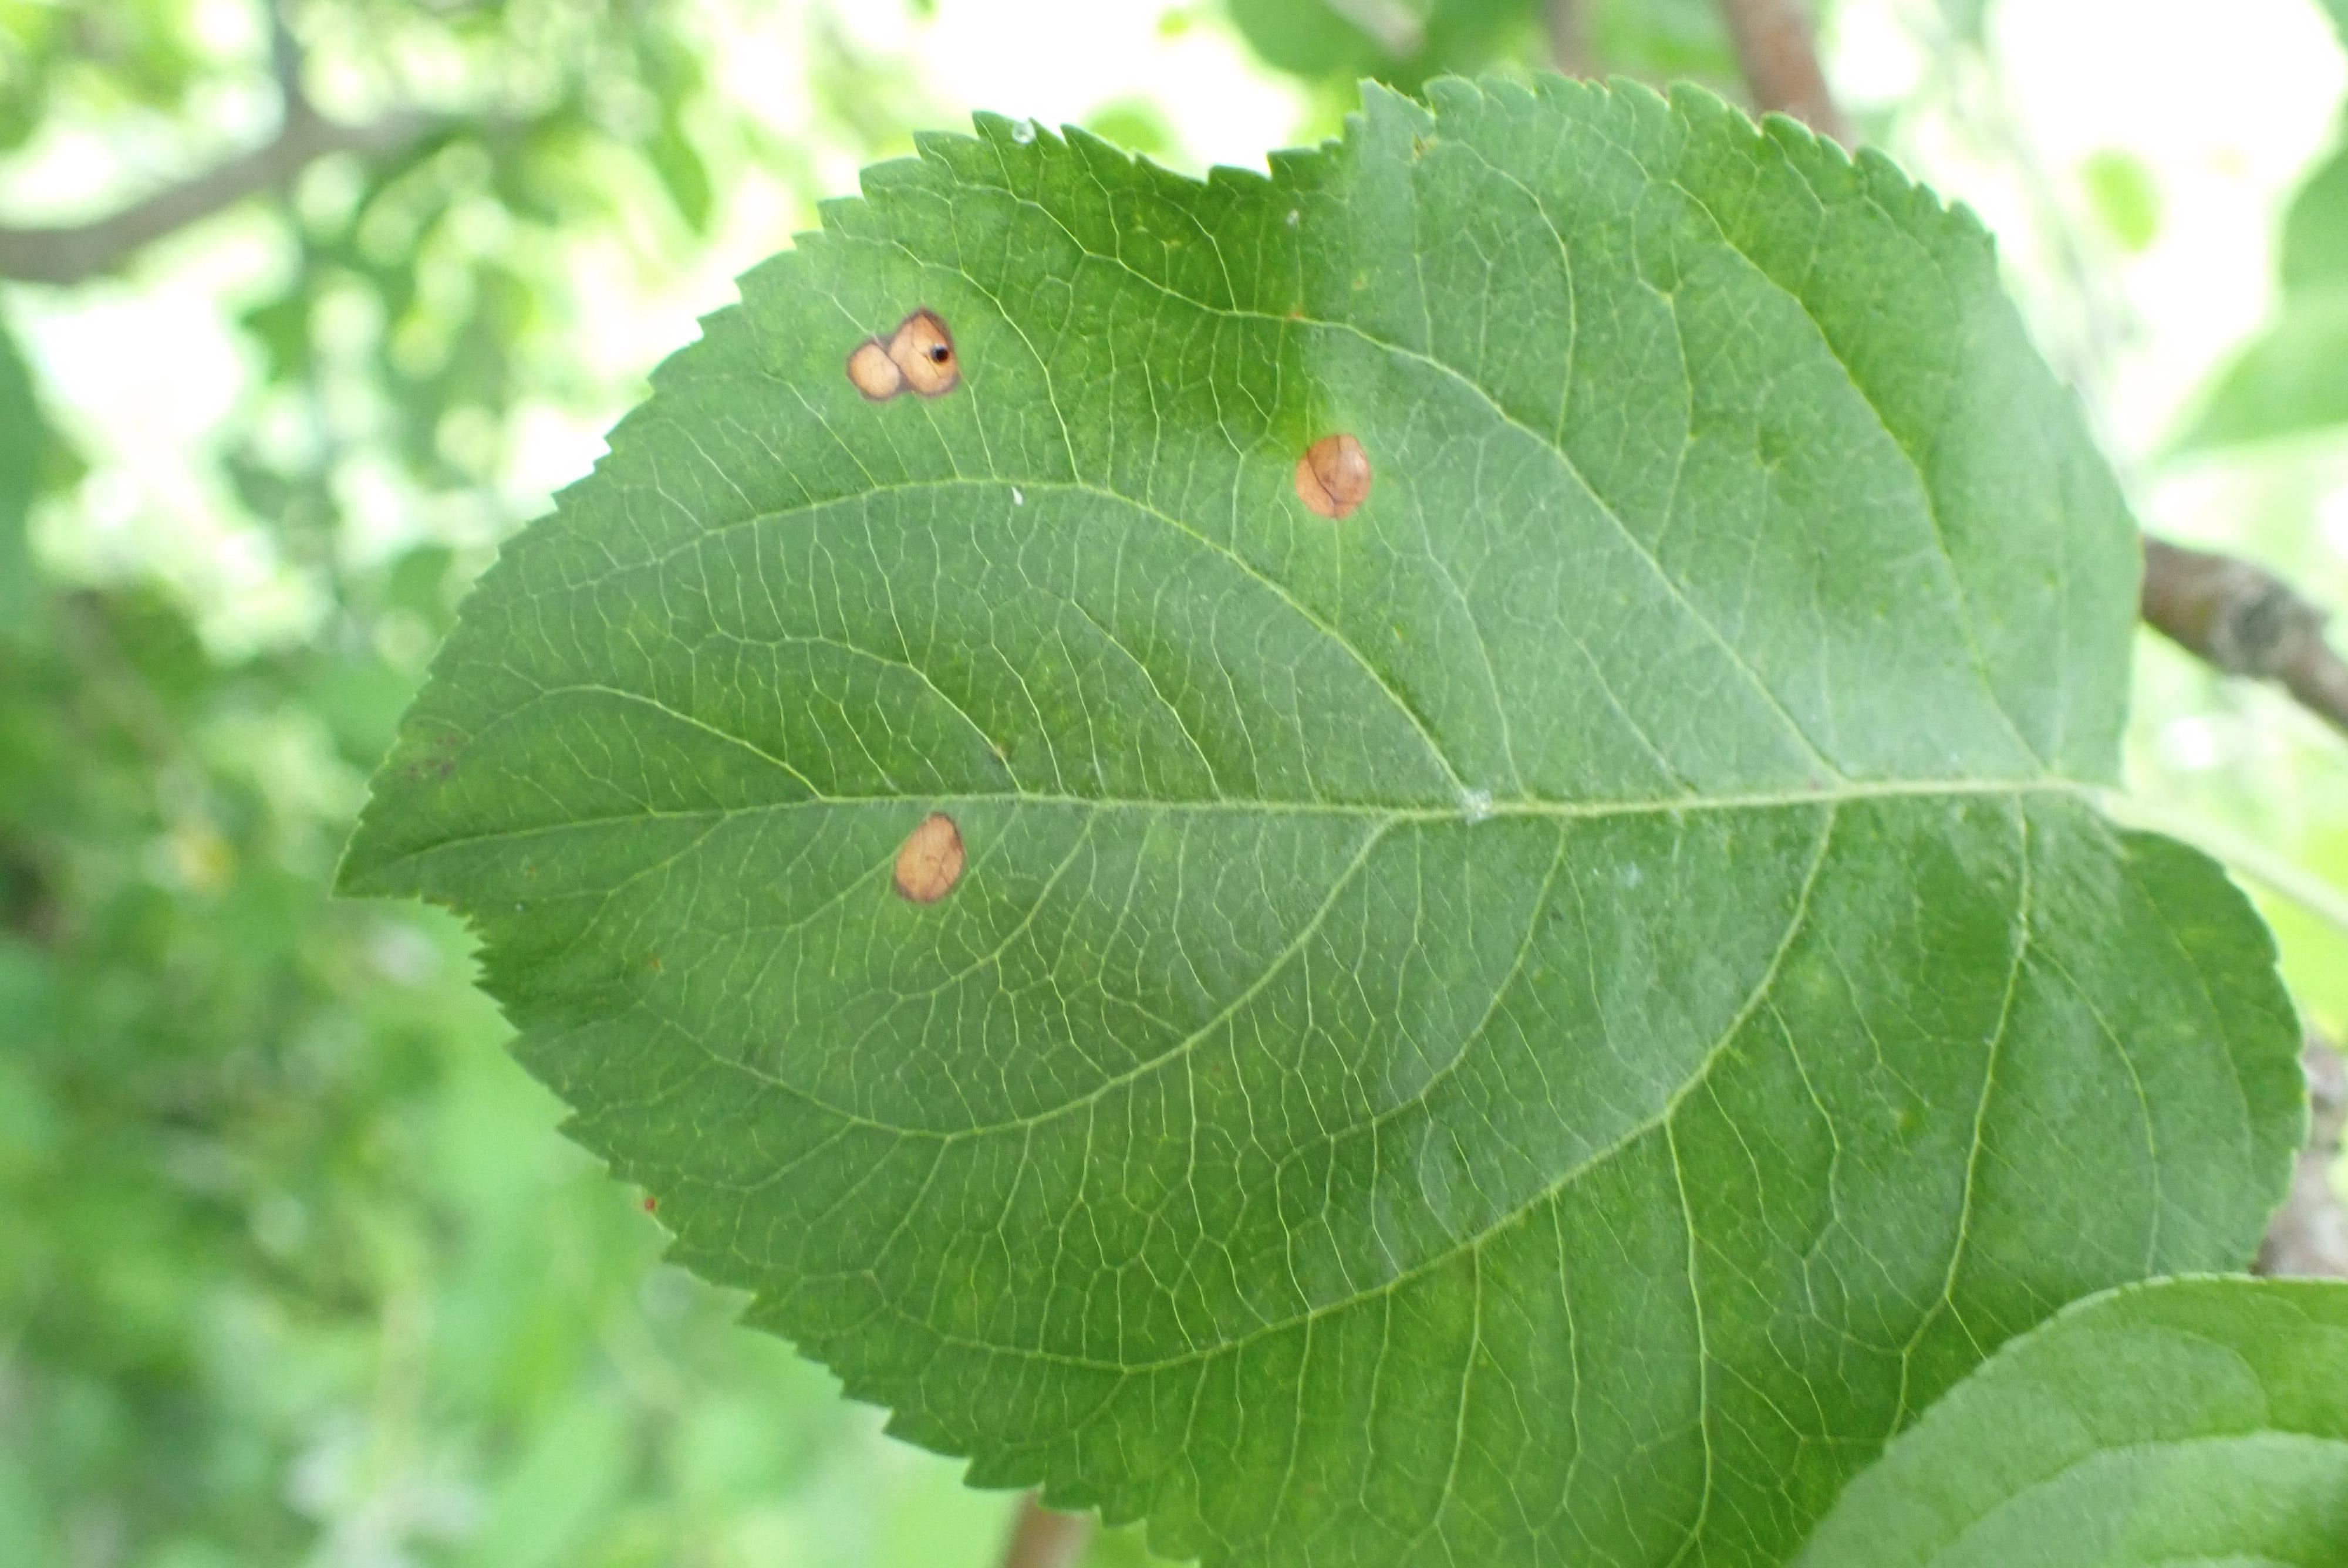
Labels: frog_eye_leaf_spot